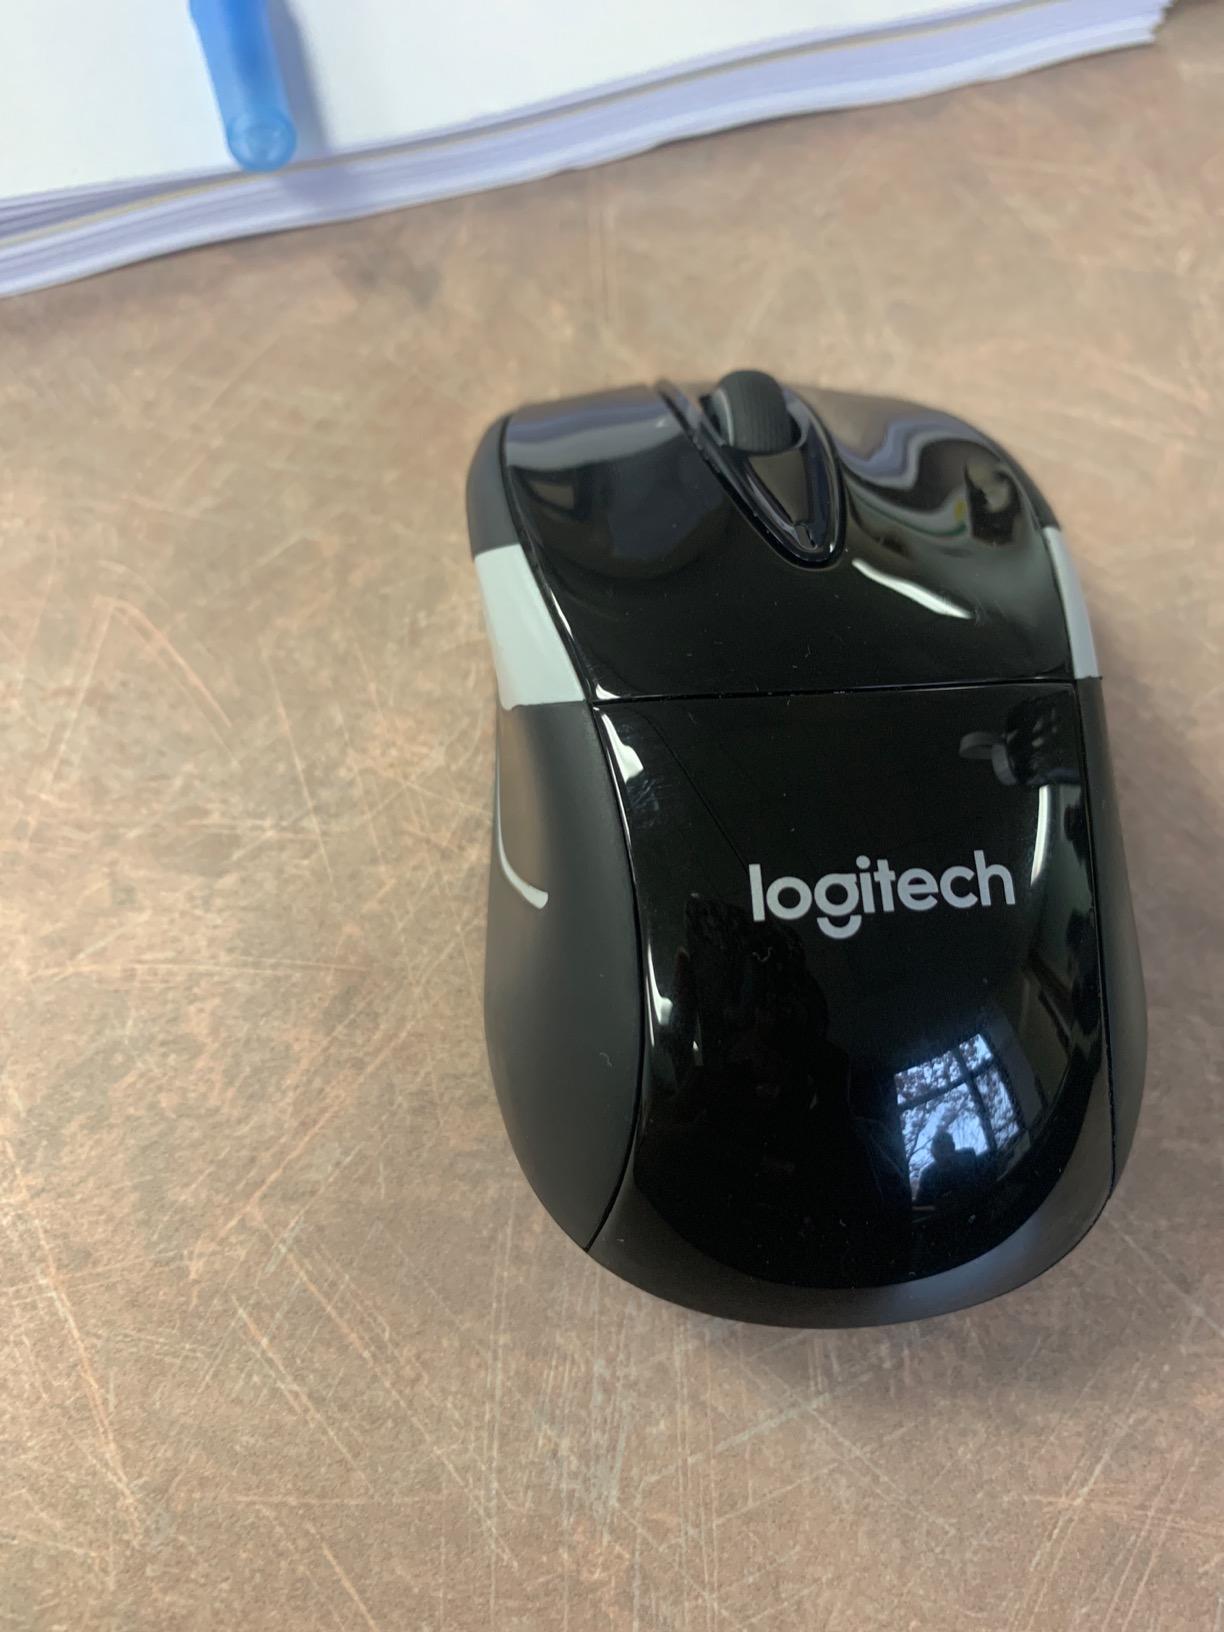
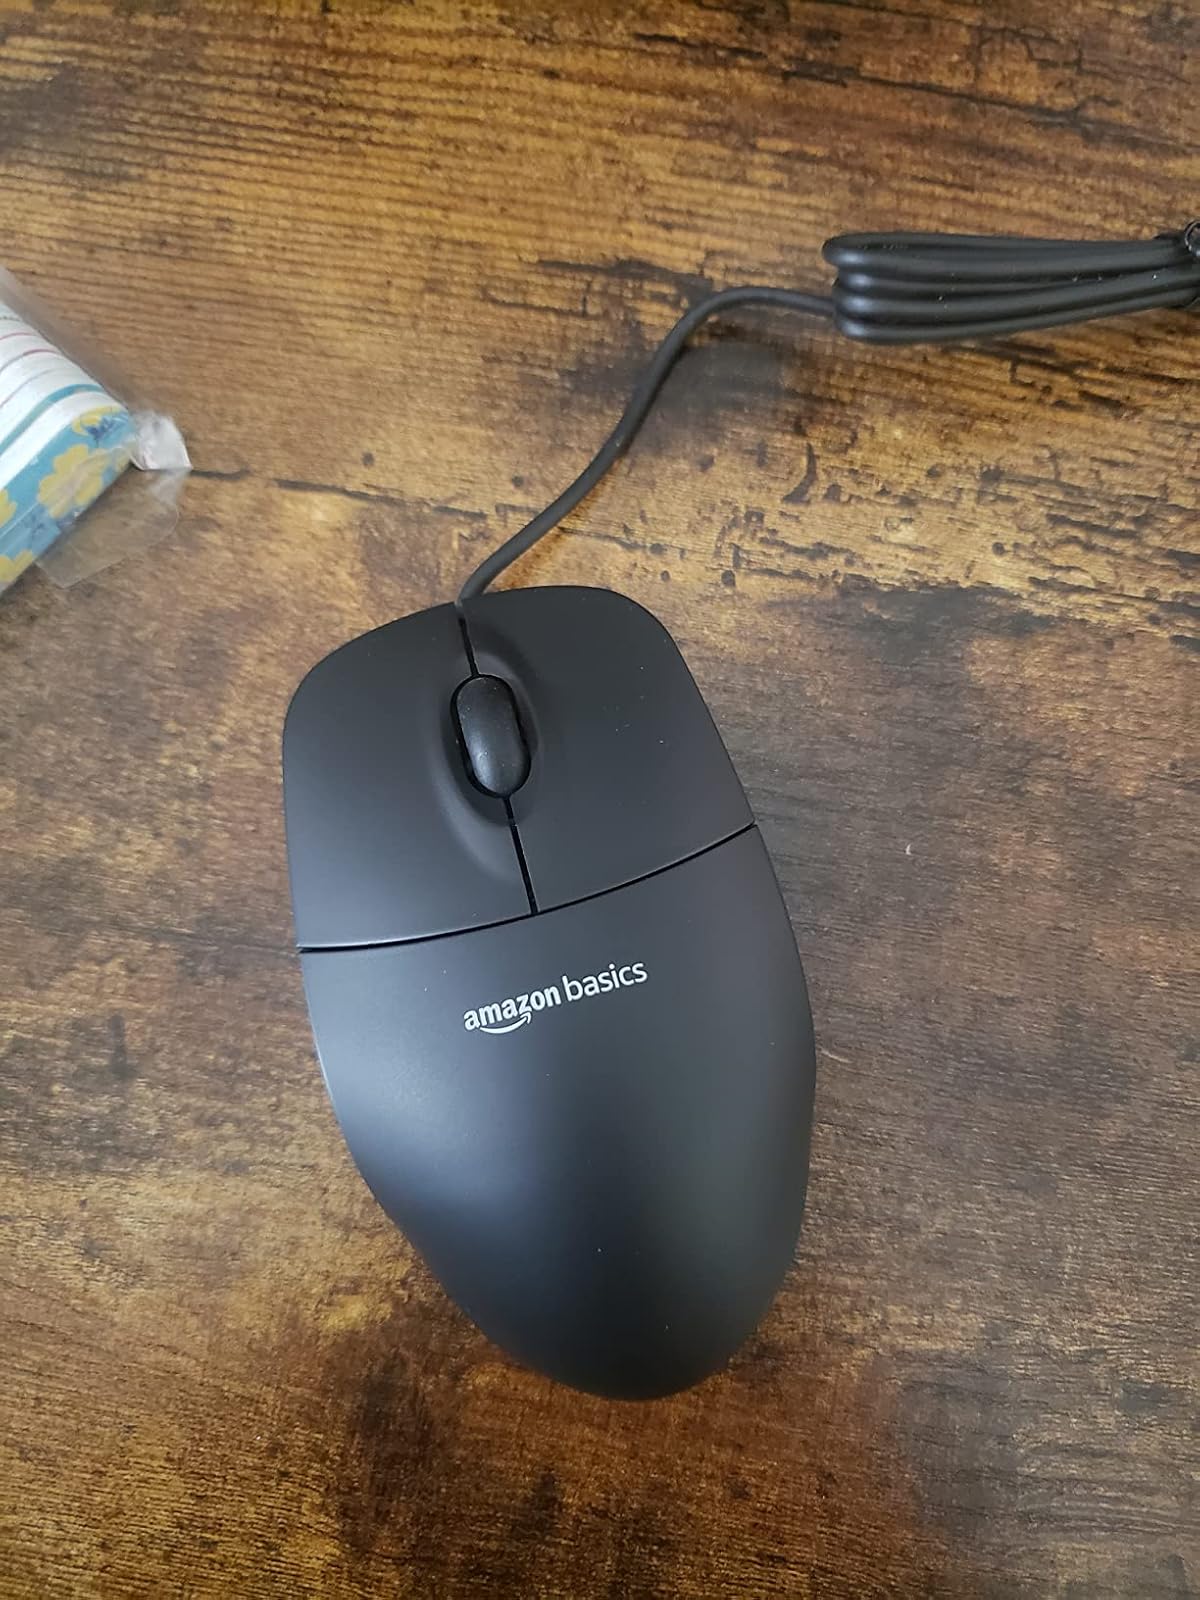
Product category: mouse
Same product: no